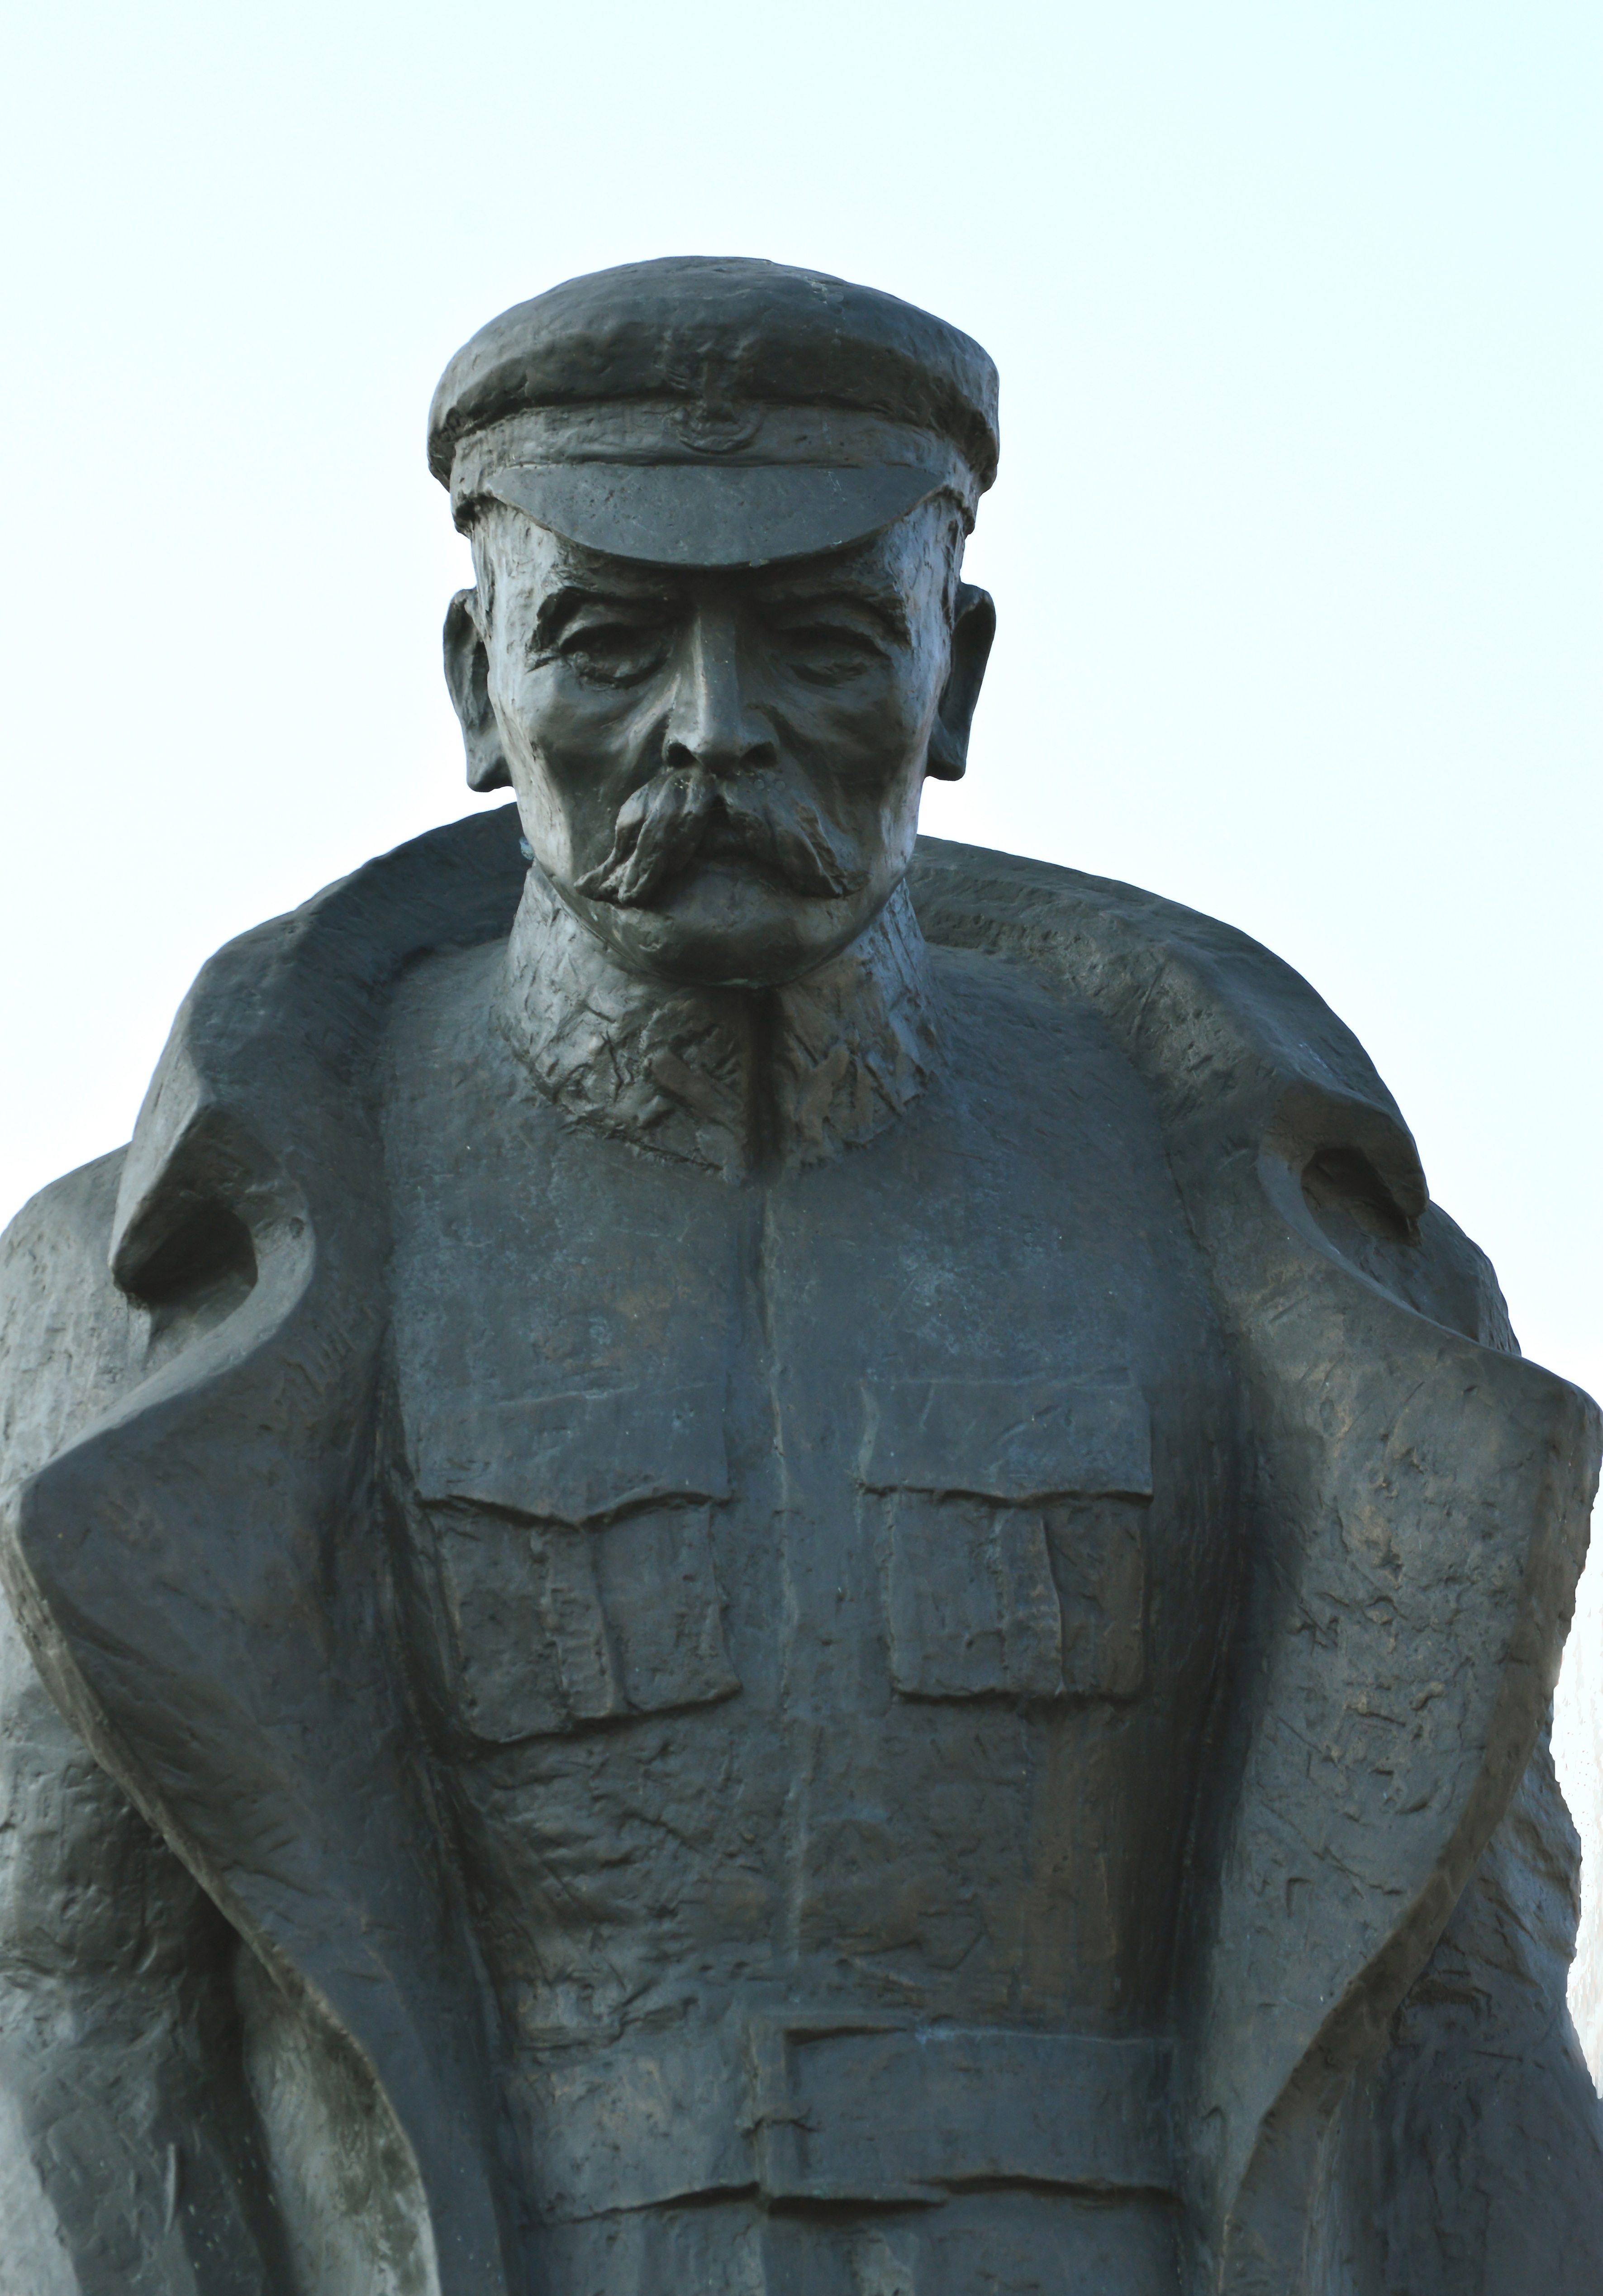
monument, statue, sculpture, art, temple, carving, polish, marshal, the independence of the, ancient history, jozef pilsudski, chief of state